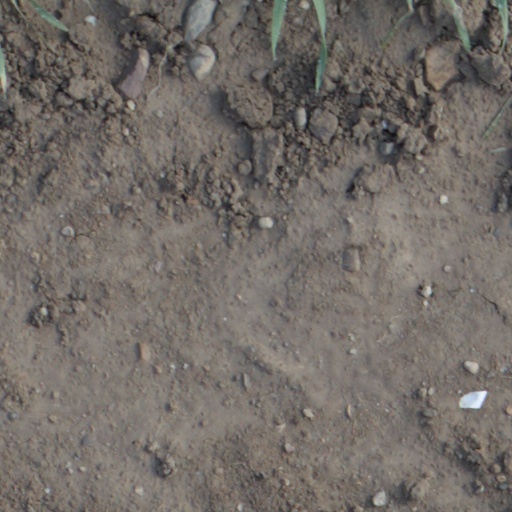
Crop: wheat